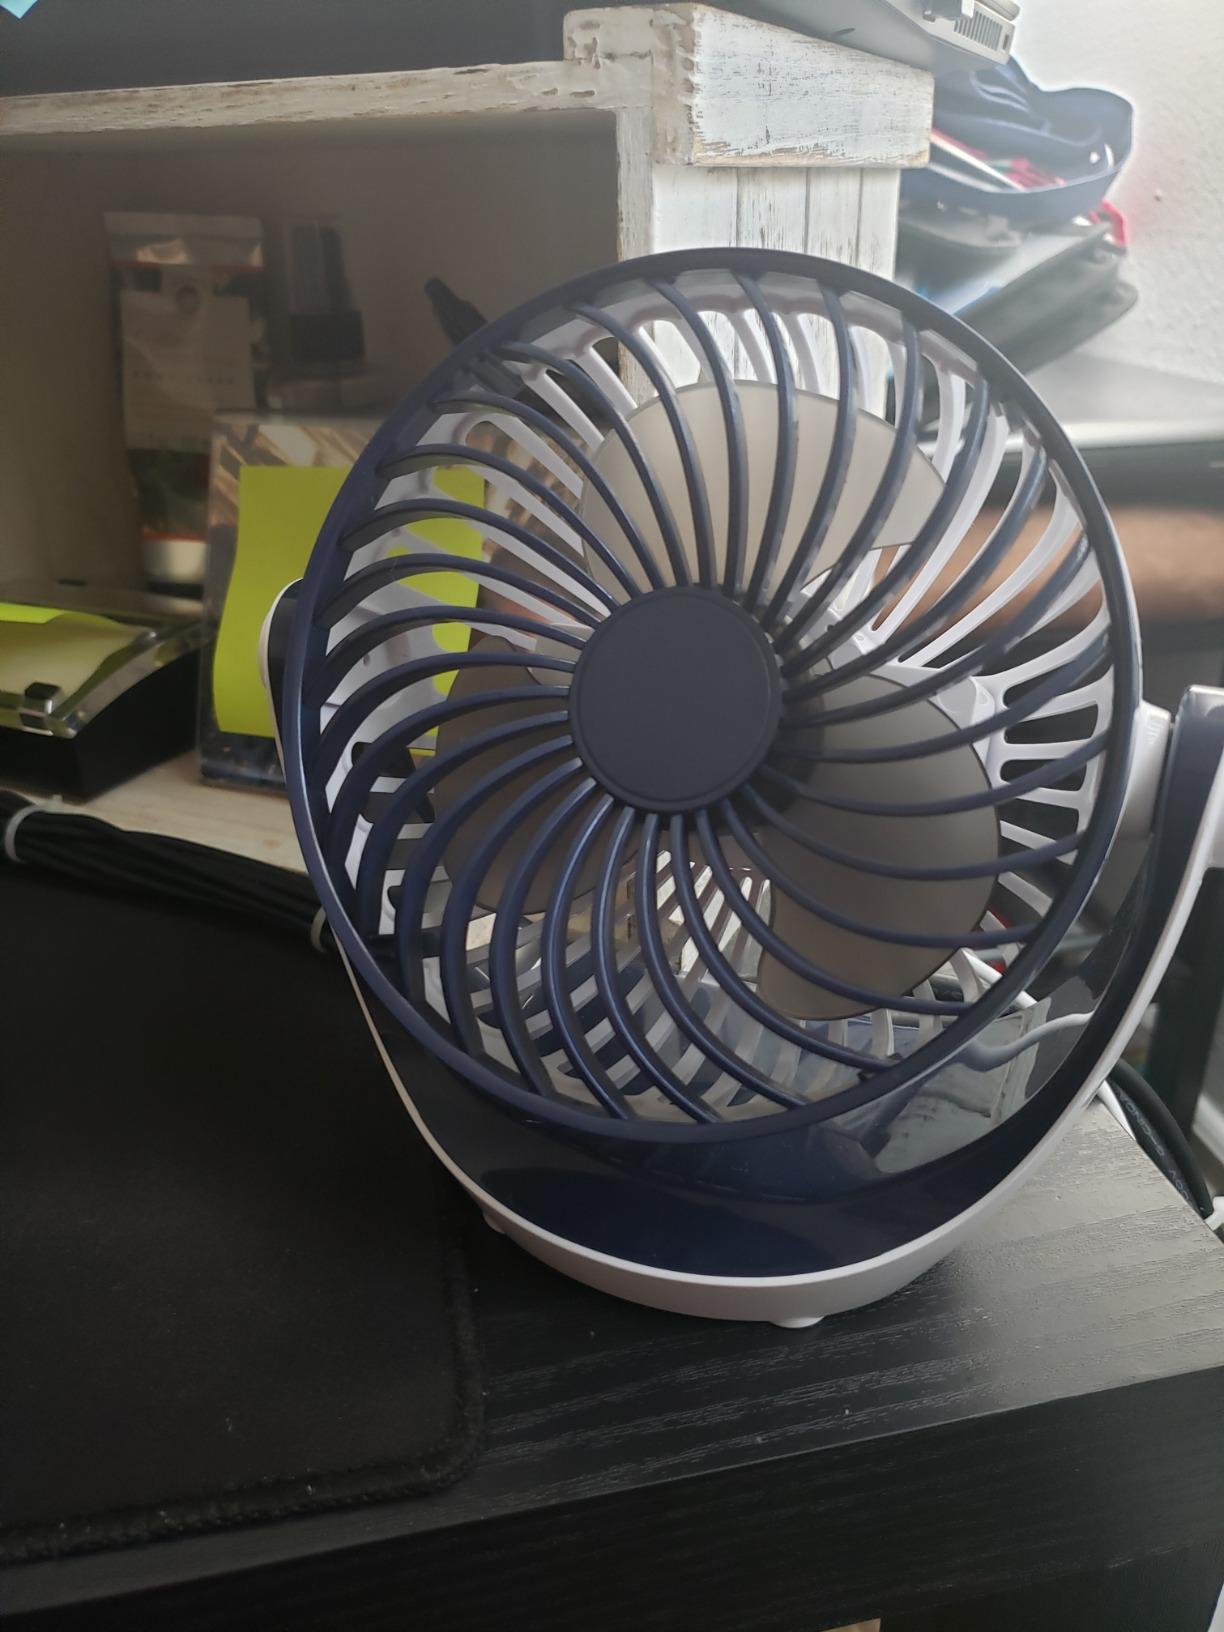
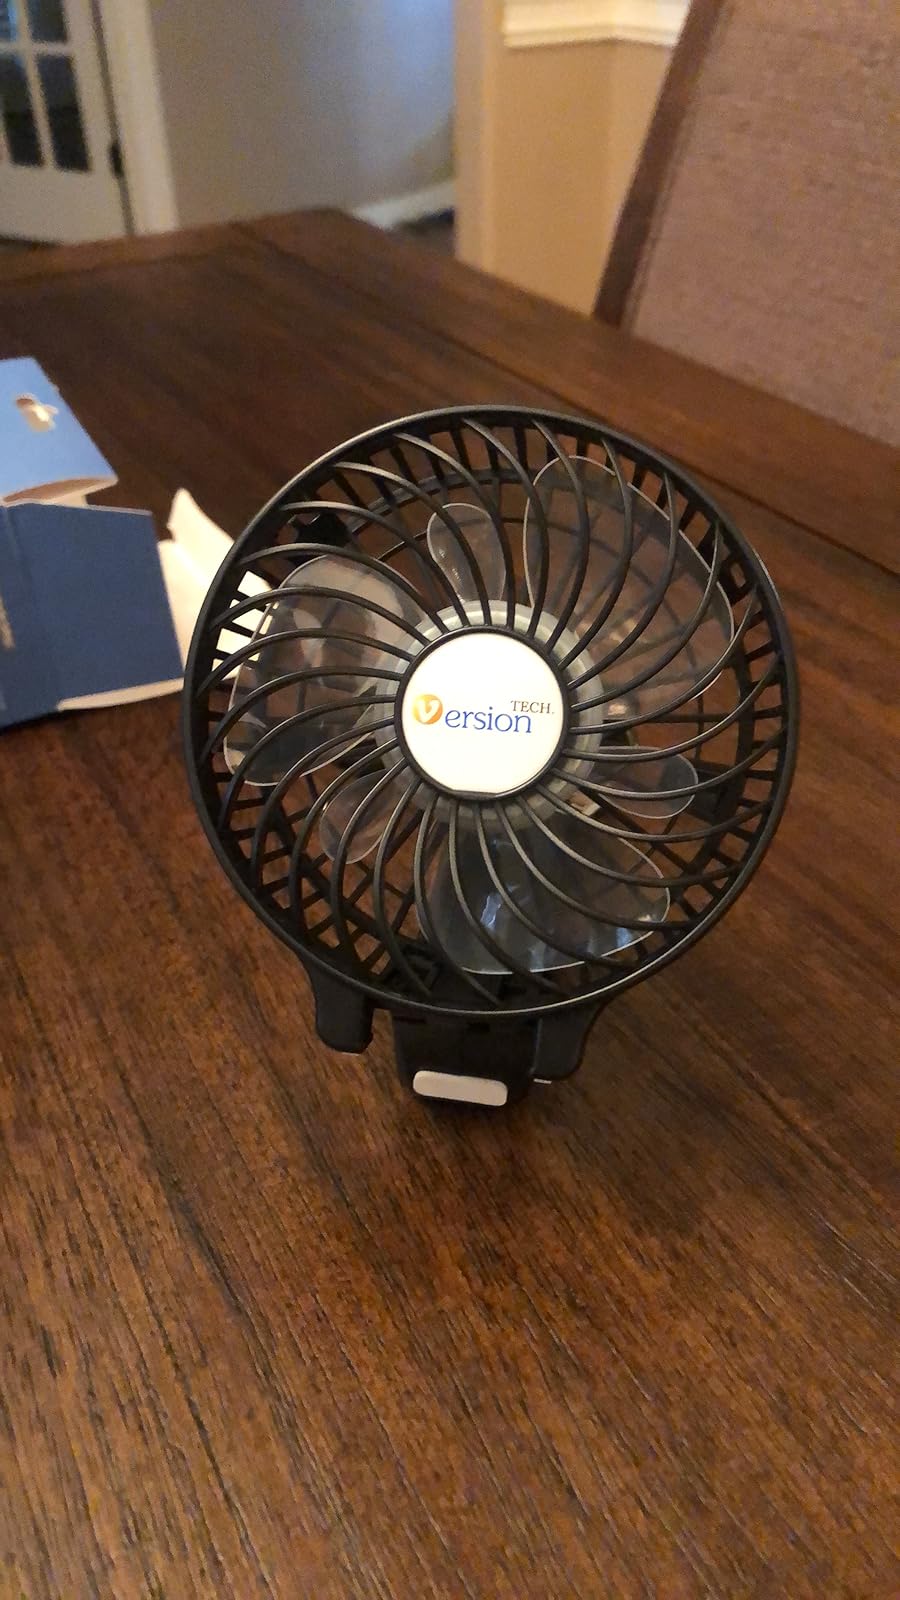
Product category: fan
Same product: no